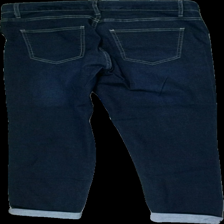
View: back
Type: Jeans
Category: Ladies
Brand: Kappahl
Colors: Blue
Material: 62% cotton 38% viscose
Cut: Regular
Size: 42
Season: All
Trend: Denim
Damage location: middle left
Damage 2 location: bottom left
Price range: <50
Recommended usage: Export
Description: blå jeans med isydd resår i midjan
Comment: "lagad"/fixad med själv som blev fult